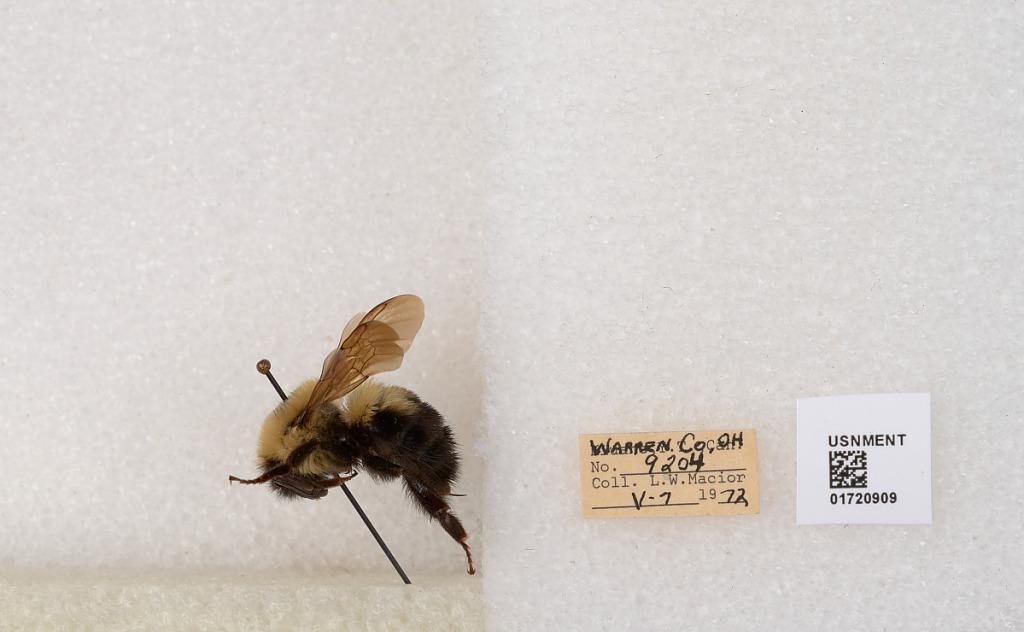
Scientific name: Bombus bimaculatus Cresson
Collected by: L. Macior
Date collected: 1972-5-7
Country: United States
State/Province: Ohio
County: Warren
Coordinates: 39.4276, -84.1668